HMS Monarch (1911)

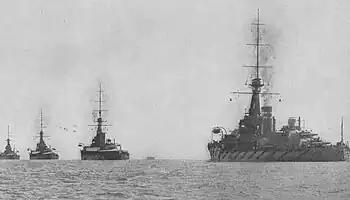
The 2nd BS sailing through the Solent, about 1914. From left to right, , "Thunderer", "Monarch", and

Repeated reports of submarines in Scapa Flow led Jellicoe to conclude that the defences there were inadequate and he ordered that the Grand Fleet be dispersed to other bases until the defences be reinforced. On 16 BS was sent to Loch na Keal on the western coast of Scotland. The squadron departed for gunnery practice off the northern coast of Ireland on the morning of 27 October and the dreadnought struck a mine, laid a few days earlier by the German armed merchant cruiser . Thinking that the ship had been torpedoed by a submarine, the other dreadnoughts were ordered away from the area, while smaller ships rendered assistance. On the evening of 22 November 1914, the Grand Fleet conducted a fruitless sweep in the southern half of the North Sea; "Monarch" stood with the main body in support of Vice-Admiral David Beatty's 1st Battlecruiser Squadron. The fleet was back in port in Scapa Flow by 27 November.